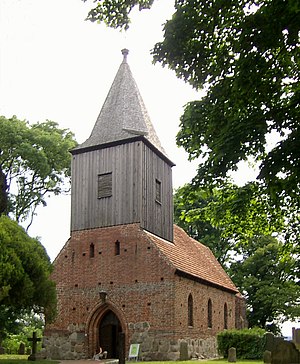
Gager
Kirke i Groß Zicker
Gager er en kommune i Landkreis Rügen, på øen Rügen i den tyske delstat Mecklenburg-Vorpommern.